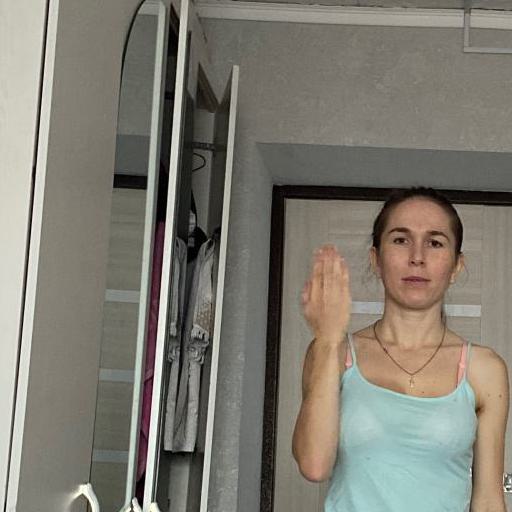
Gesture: stop_inverted